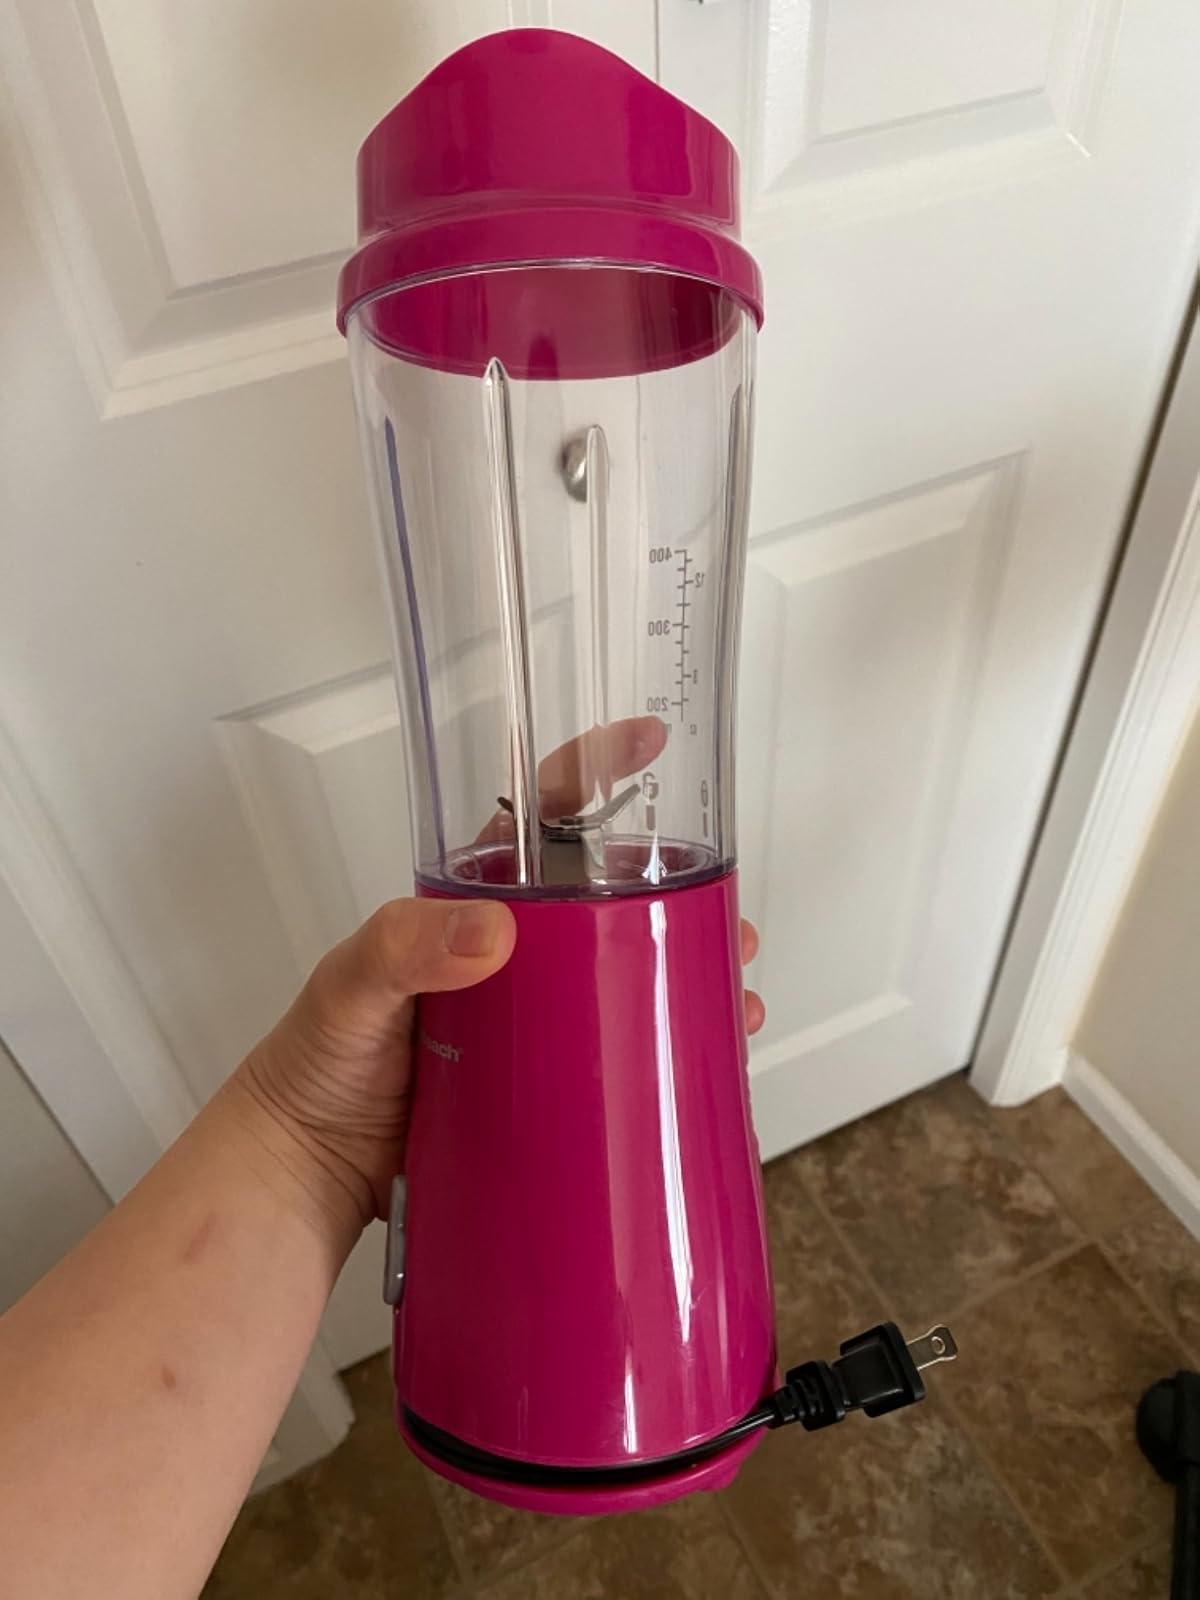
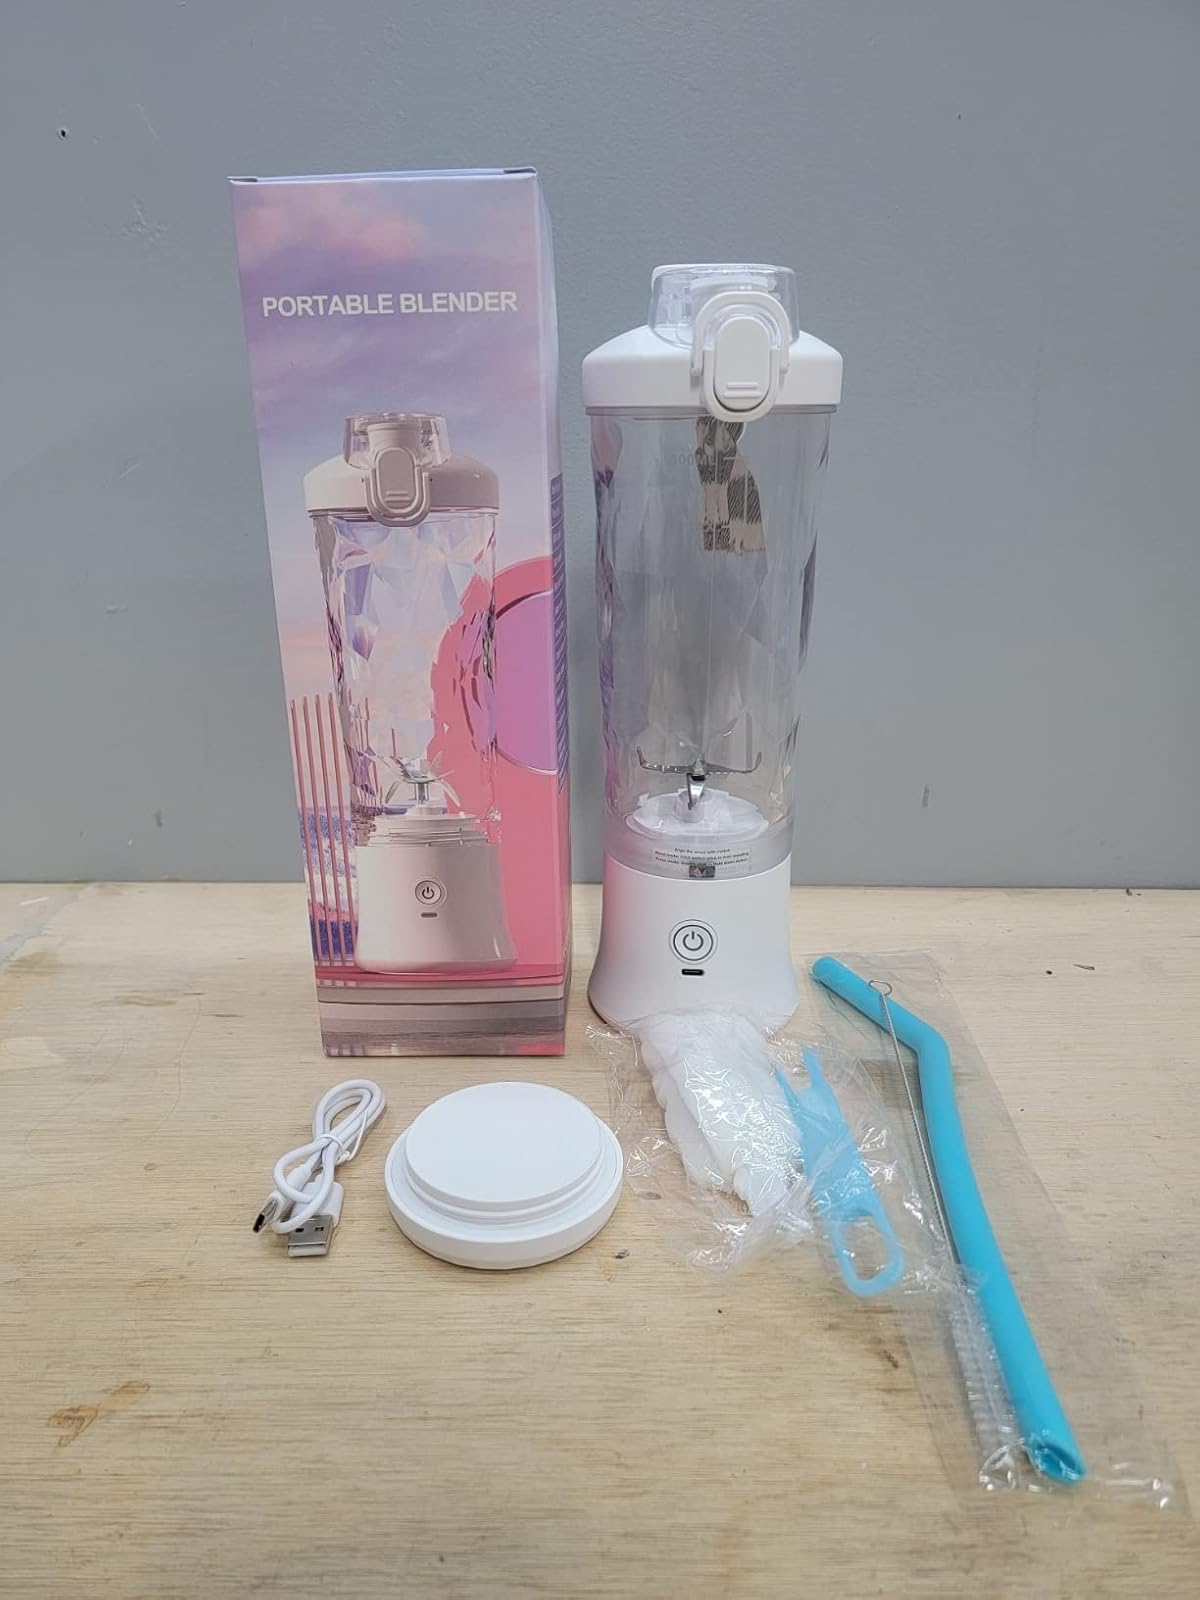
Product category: items_blender
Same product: no